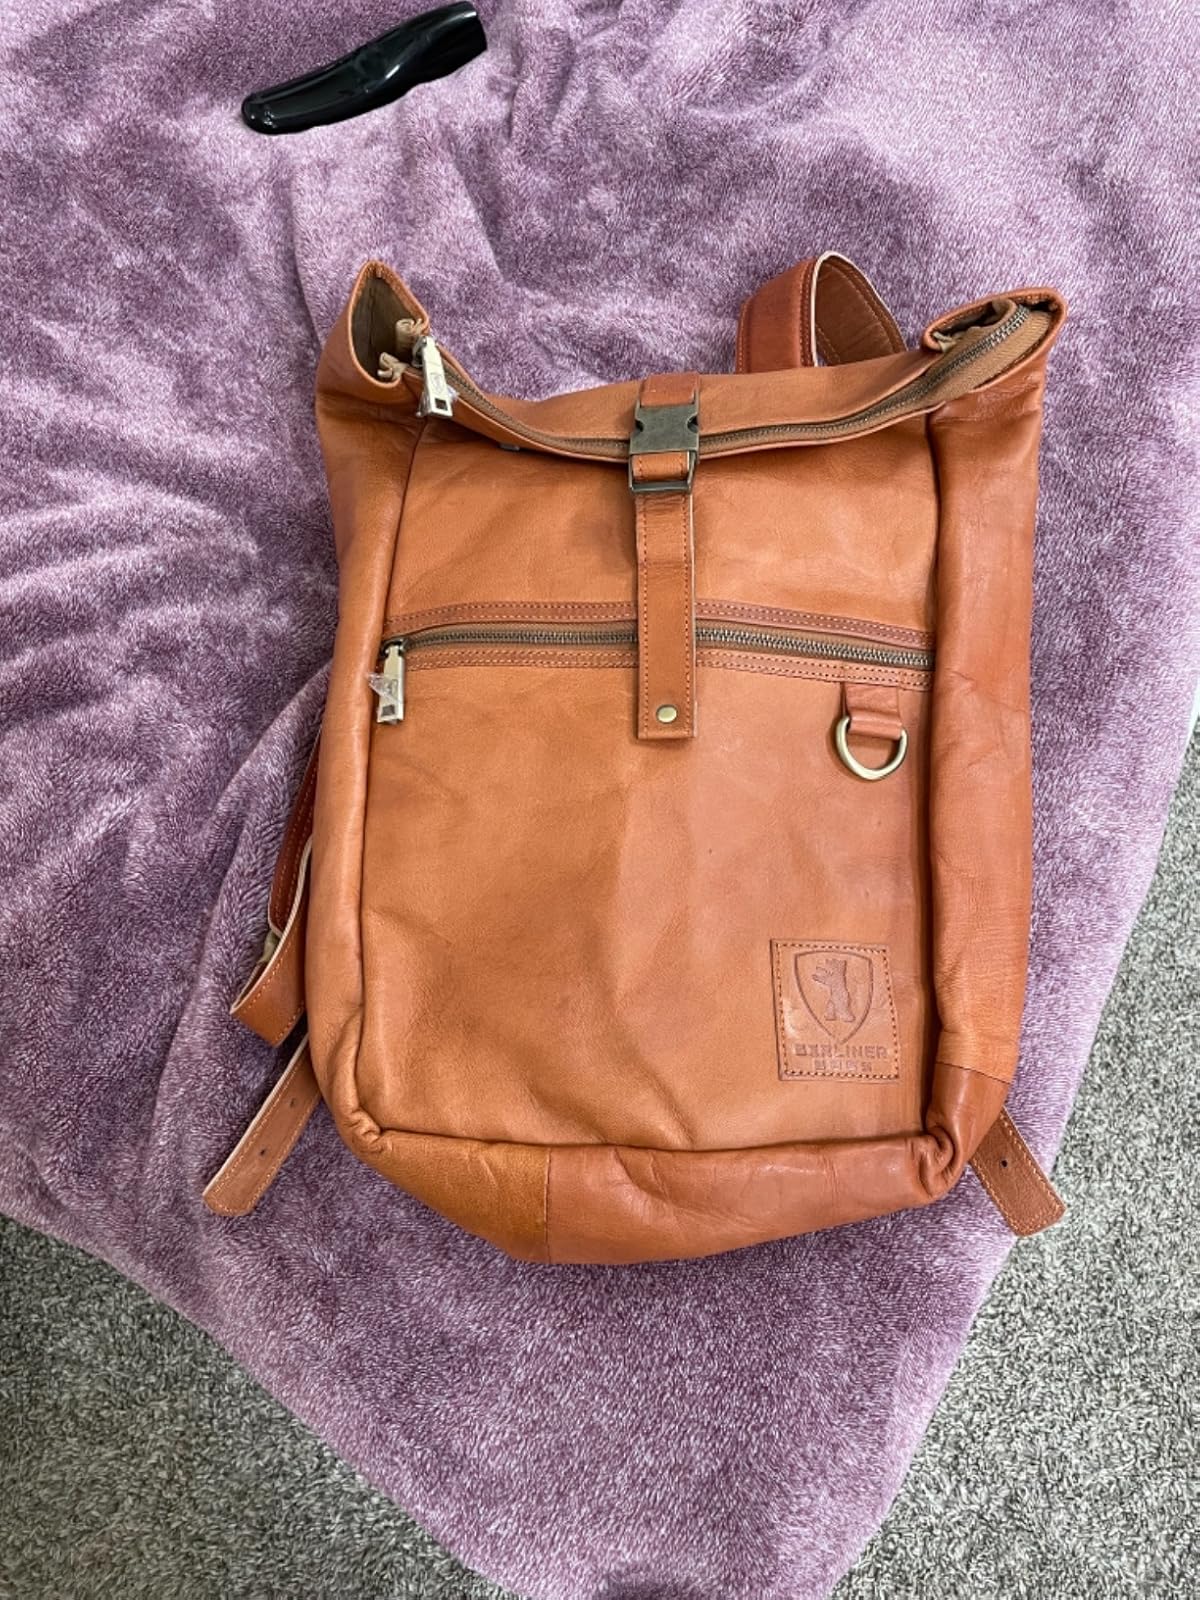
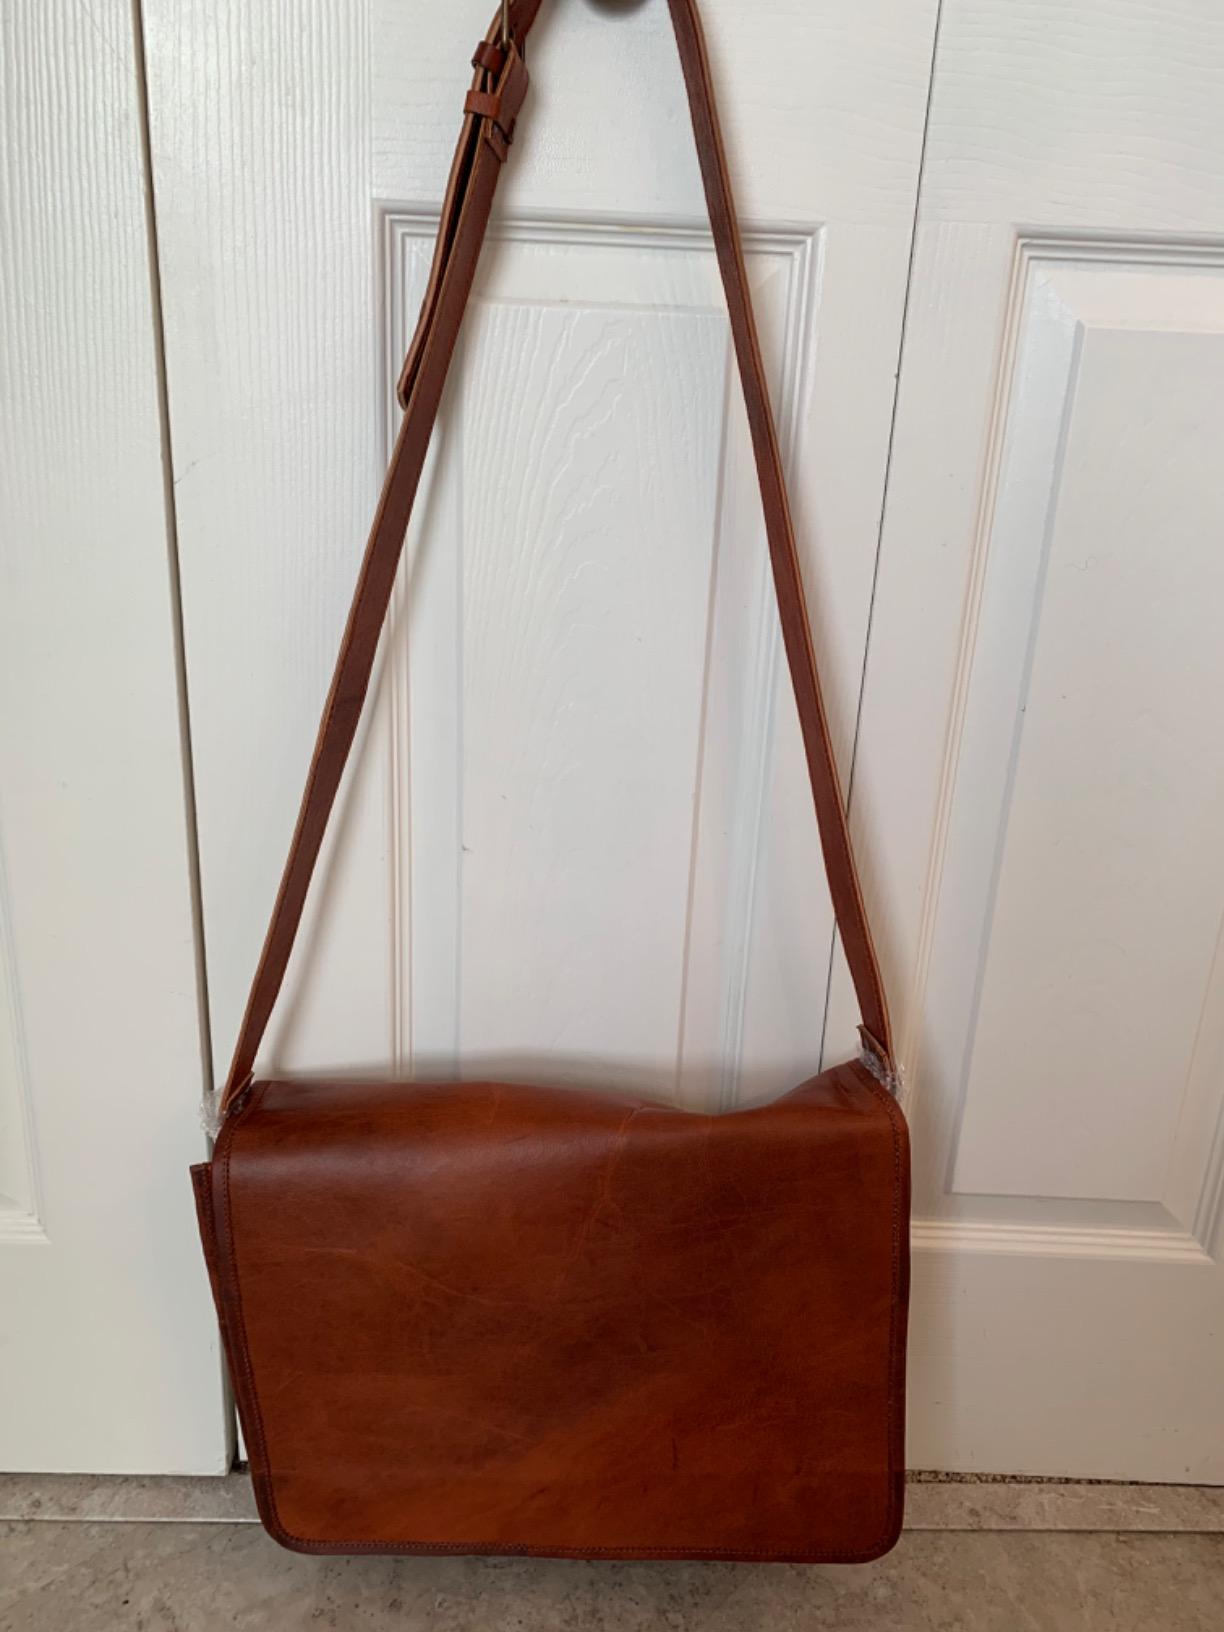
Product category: bag
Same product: no